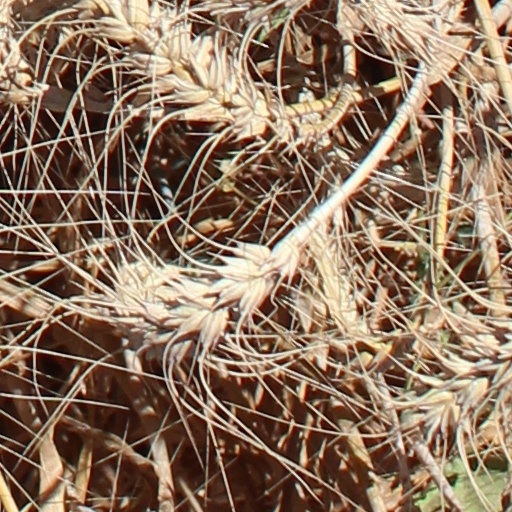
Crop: wheat